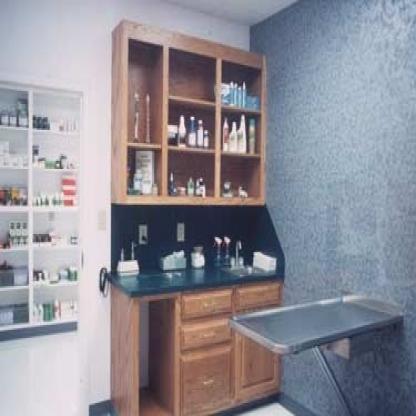
Scene: Indoor